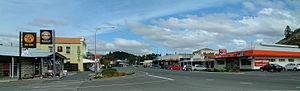
Le village de Roxburgh, est une petite localité de la région de Central Otago dans le sud de l’Île du Sud de la Nouvelle-Zélande.